Geoffrey Doumayrou

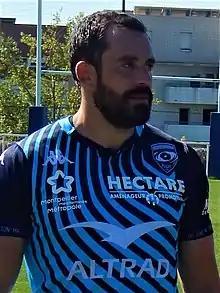

Geoffrey Doumayrou (born 16 September 1989) is a French rugby union coach and former player. He played as a centre in the Top 14 and for the France national rugby union team.